Early world maps

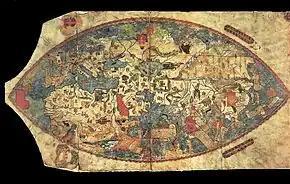
Genoese map of 1457, Biblioteca Nazionale at Florence

Andrea Bianco's atlas of 1436 comprises ten leaves of vellum, measuring , in an 18th-century binding. The first leaf contains a description of the "Rule of marteloio" for resolving the course, with the "circle and square", two tables and two other diagrams. The next eight leaves contain various navigation charts. The ninth leaf contains a circular world map measuring in circumference. And the final leaf contains the Ptolemaic world map on Ptolemy's first projection, with graduation. Some believe Bianco's maps were the first to correctly portray the coast of Florida, as a macro-peninsula is attached to a large island labeled Antillia. Bianco also collaborated with Fra Mauro on the Fra Mauro world map of 1459.